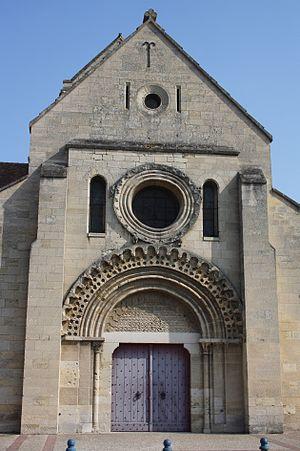
L’église Sainte-Anne de Gassicourt est une église